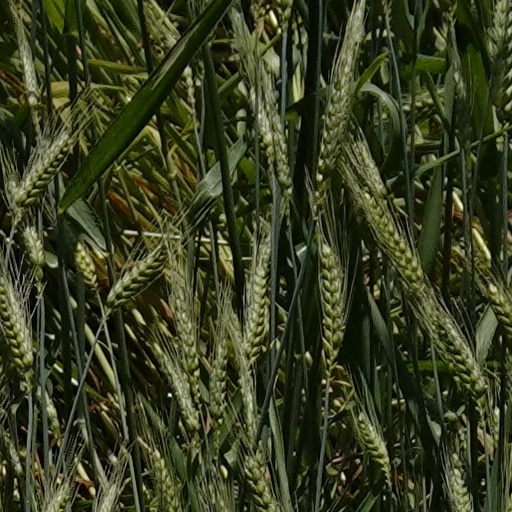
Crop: wheat